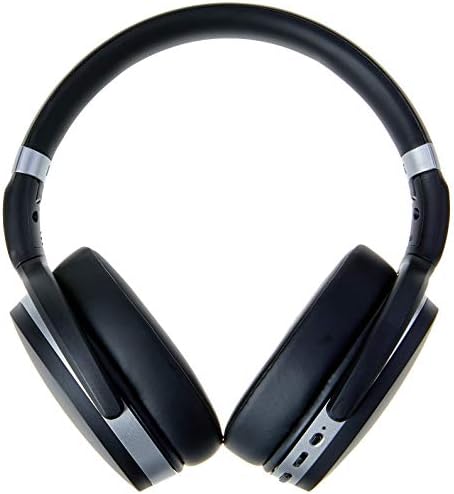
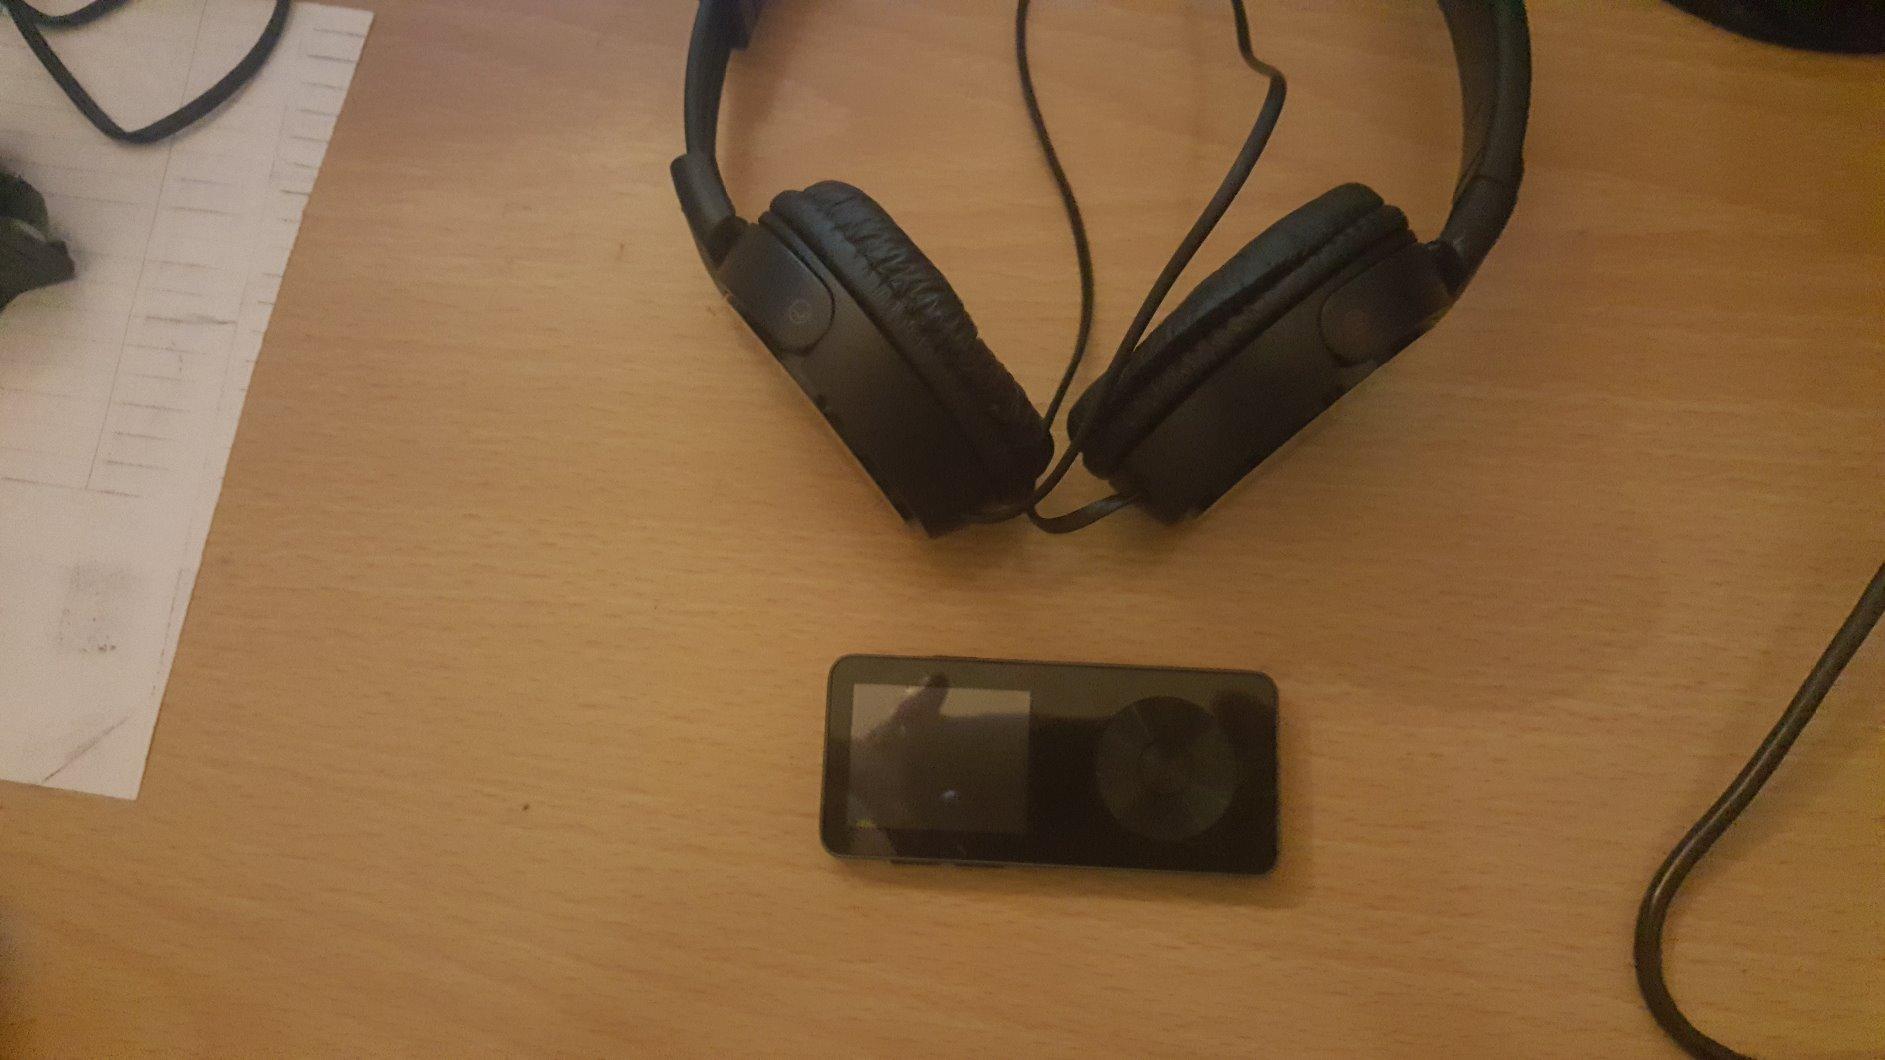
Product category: headphones
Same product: no